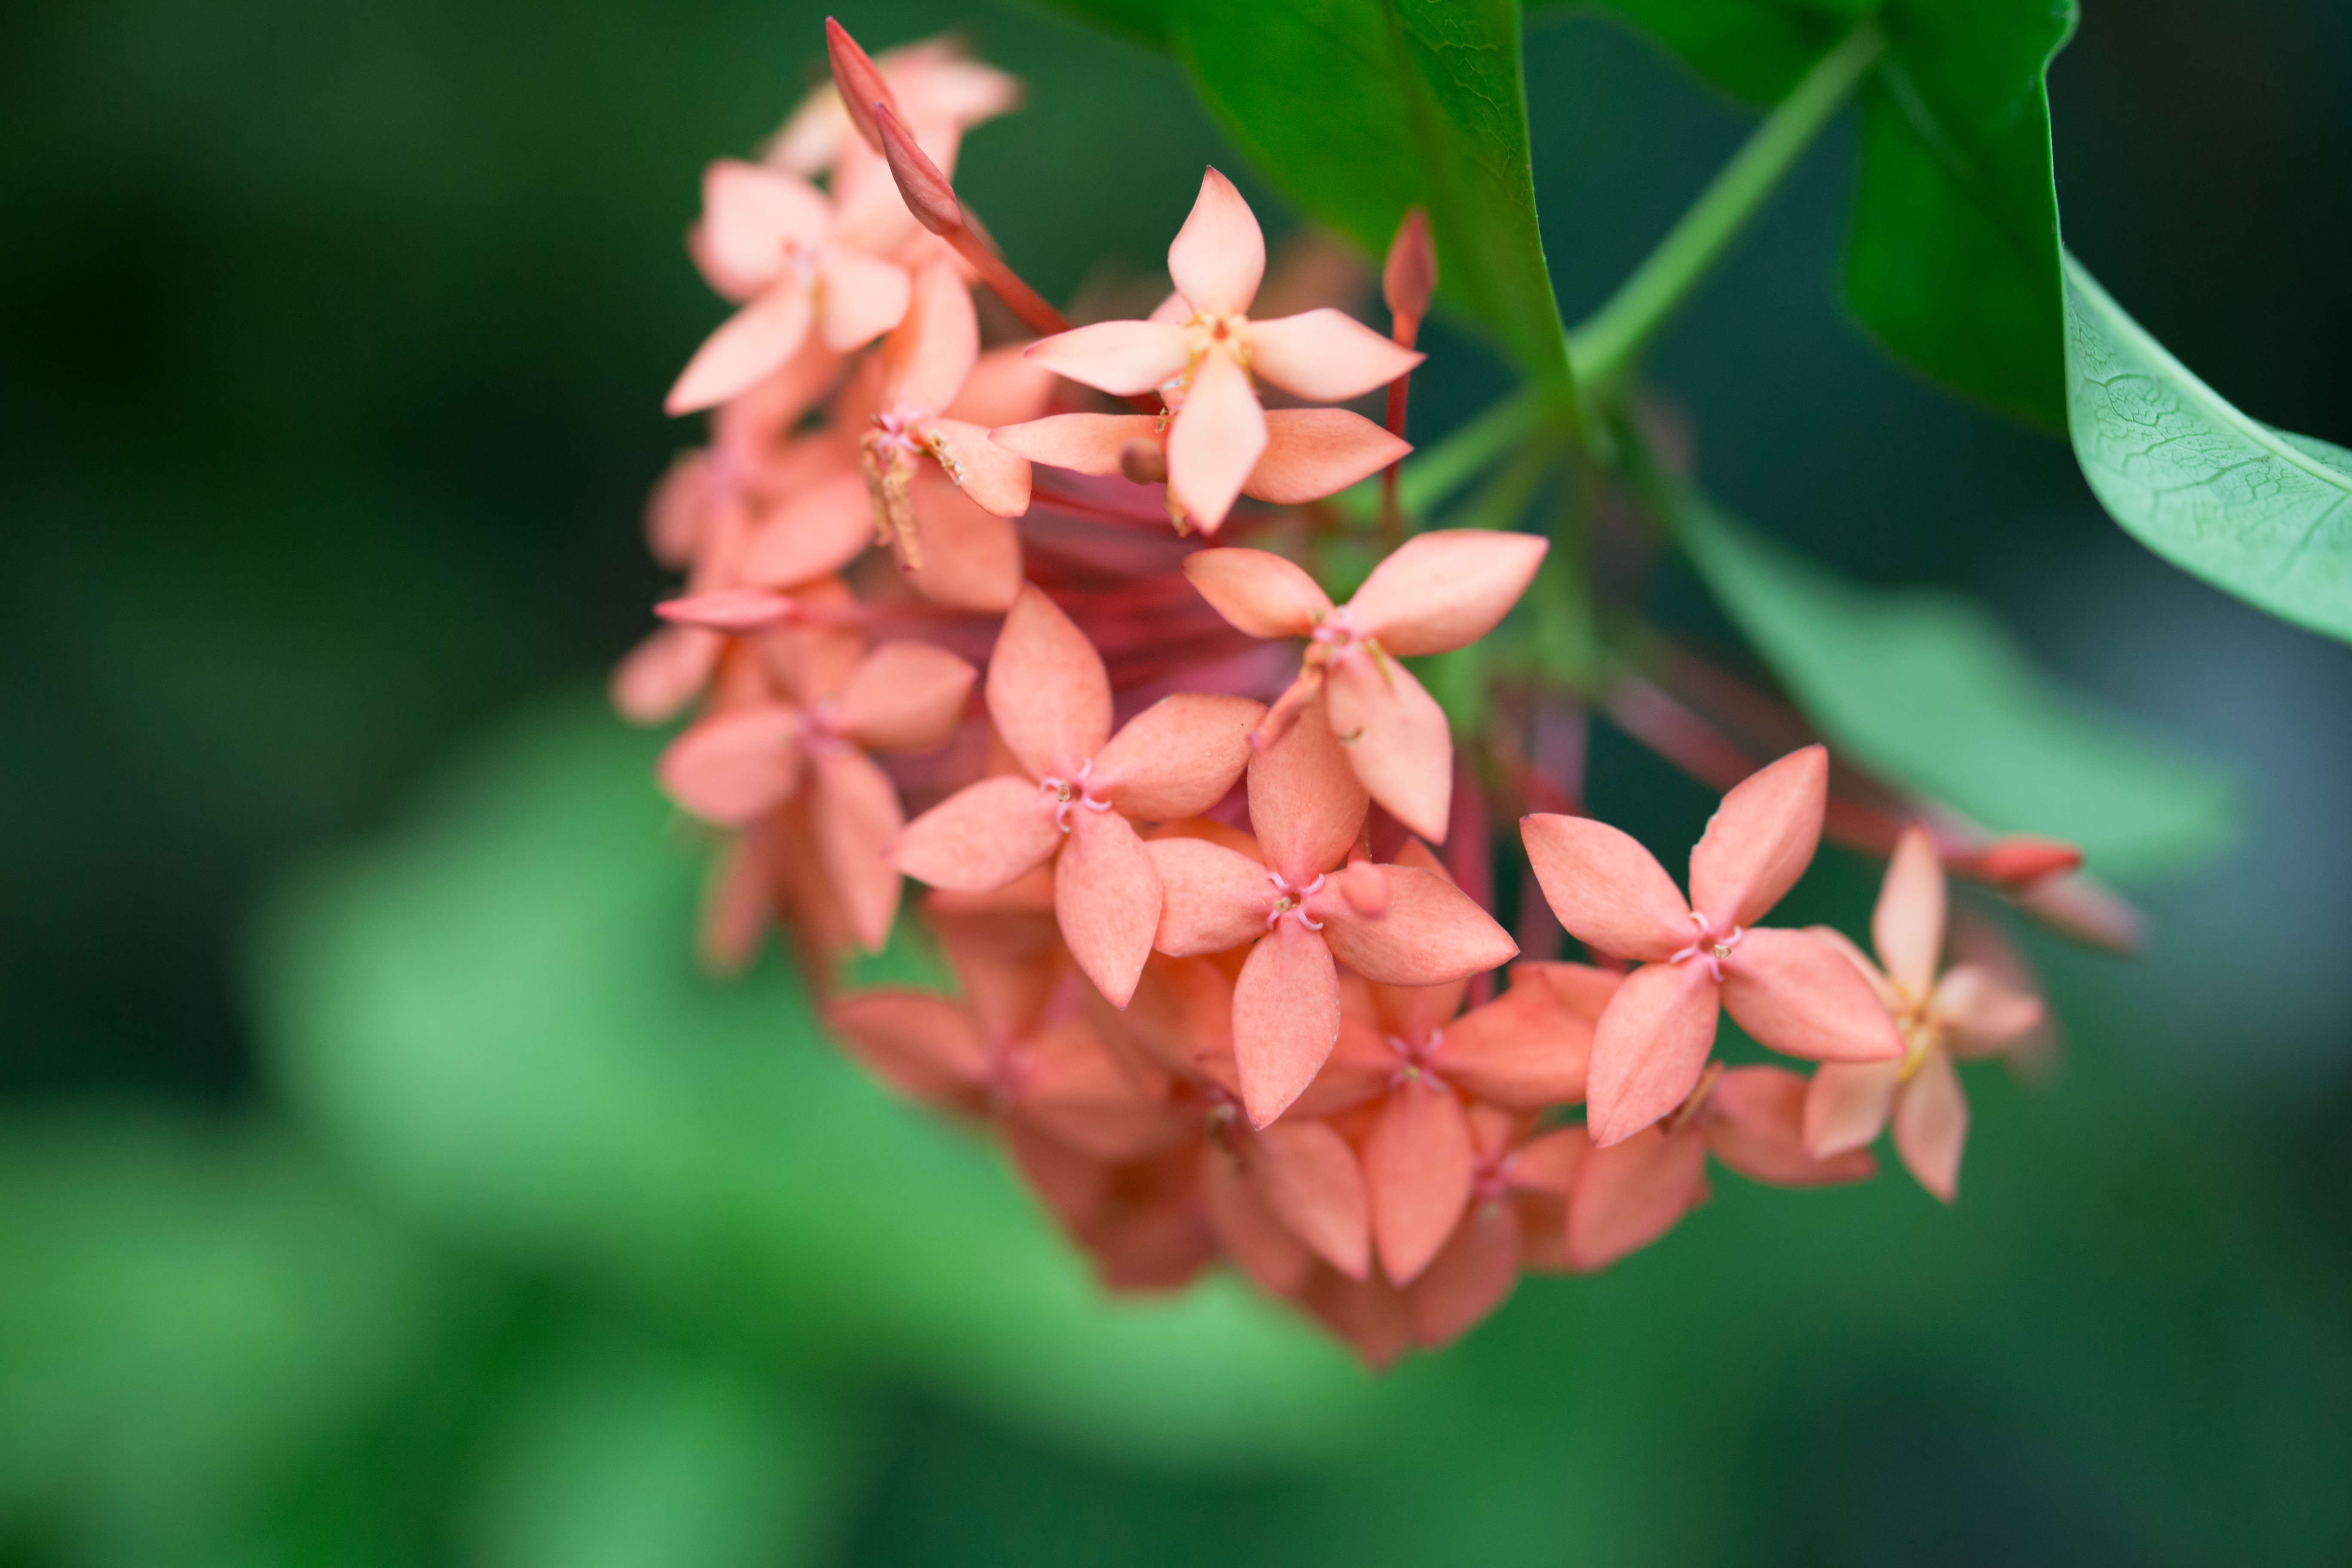
nature, branch, blossom, plant, leaf, flower, petal, bloom, red, macro, botany, pink, close, flora, wildflower, close up, shrub, macro photography, flowering plant, land plant